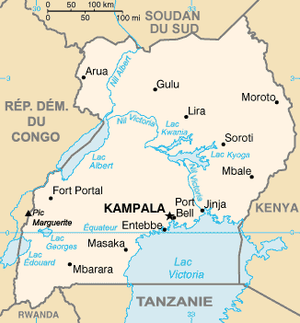
Carte de l'Ouganda.
Cet article dresse une liste des villes ougandaises les plus peuplées.
Le Canal de Kazinga en Ouganda est une large voie d'eau longue de 32 kilomètres qui rellie le lac Édouard et le Lac George, et qui fait partie du Parc national Queen Elizabeth. Le canal abrite de nombreuses espèces animales, dont une des plus grandes concentrations d'hippopotames et de nombreux crocodiles du Nil.
Le lac Édouard est un des Grand Lacs d'Afrique. Il se trouve dans la Vallée du grand rift, sur la frontière entre la République démocratique du Congo qui possède 71 % de la surface et l'Ouganda 29 %.